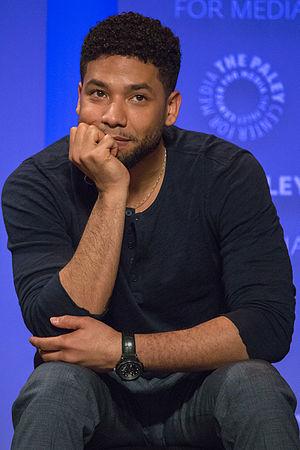
Jussie Langston Mikha Smollett, dit Jussie Smollett est un acteur et chanteur américain, né le 21 juin 1982. Il est principalement connu pour son rôle de Jamal Lyon dans la série Empire.
Empire est une série télévisée américaine en 102 épisodes de 45 minutes créée par Lee Daniels et Danny Strong et diffusée entre le 7 janvier 2015 et le 21 avril 2020 sur le réseau Fox et au Canada en simultané sur Omni Television pour la première saison, puis une heure en avance, pour la moitié de la seconde saison sur Citytv, puis sur le service Shomi, et en simultané sur CHCH-DT à partir de la quatrième saison.